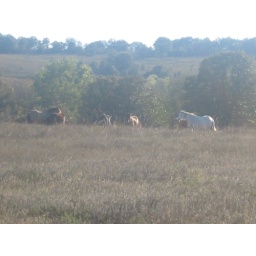
Some herd of horses that these one people have that live out by my grandparents house